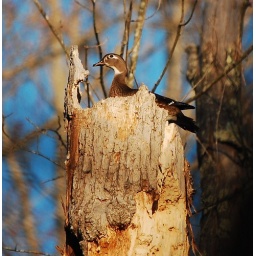
duck in tree top